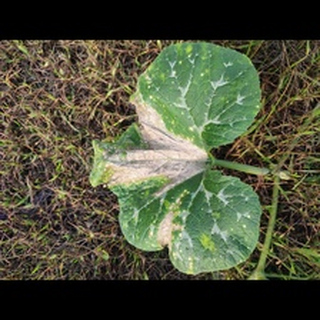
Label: pumpkin_powdery_mildew